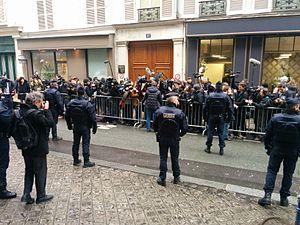
Des journalistes attendent l'arrivée de la rédaction de Charlie Hebdo dans les locaux du journal Libération, le 9 janvier 2015.